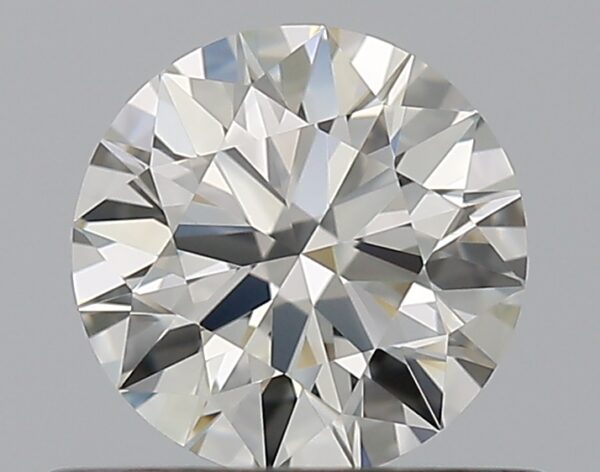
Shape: round
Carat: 0.55
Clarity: VVS2
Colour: I
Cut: EX
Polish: EX
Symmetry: EX
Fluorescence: M
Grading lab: GIA
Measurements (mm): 5.29 x 5.31 x 3.23